Bright Angel

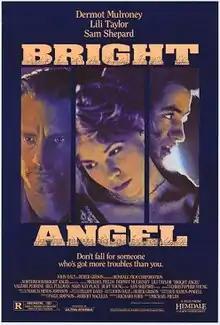
Theatrical release poster

Bright Angel is a 1990 American drama film directed by Michael Fields, and starring Dermot Mulroney, Lili Taylor, and Sam Shepard. The film follows two teenagers, George and the transient Lucy, who travel from their home in Montana to Wyoming in order to help Lucy's brother escape from jail. It was adapted from a short story in Richard Ford's collection titled "Rock Springs".